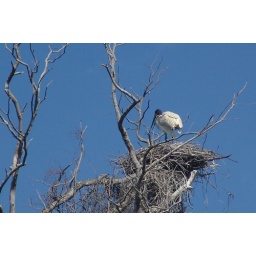
View of the trees from a boat in the Pampas, Bolivia.